Oberkrämer

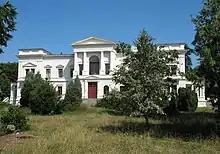
Sommerswalde

Oberkrämer is a municipality in the Oberhavel district, in Brandenburg, Germany.